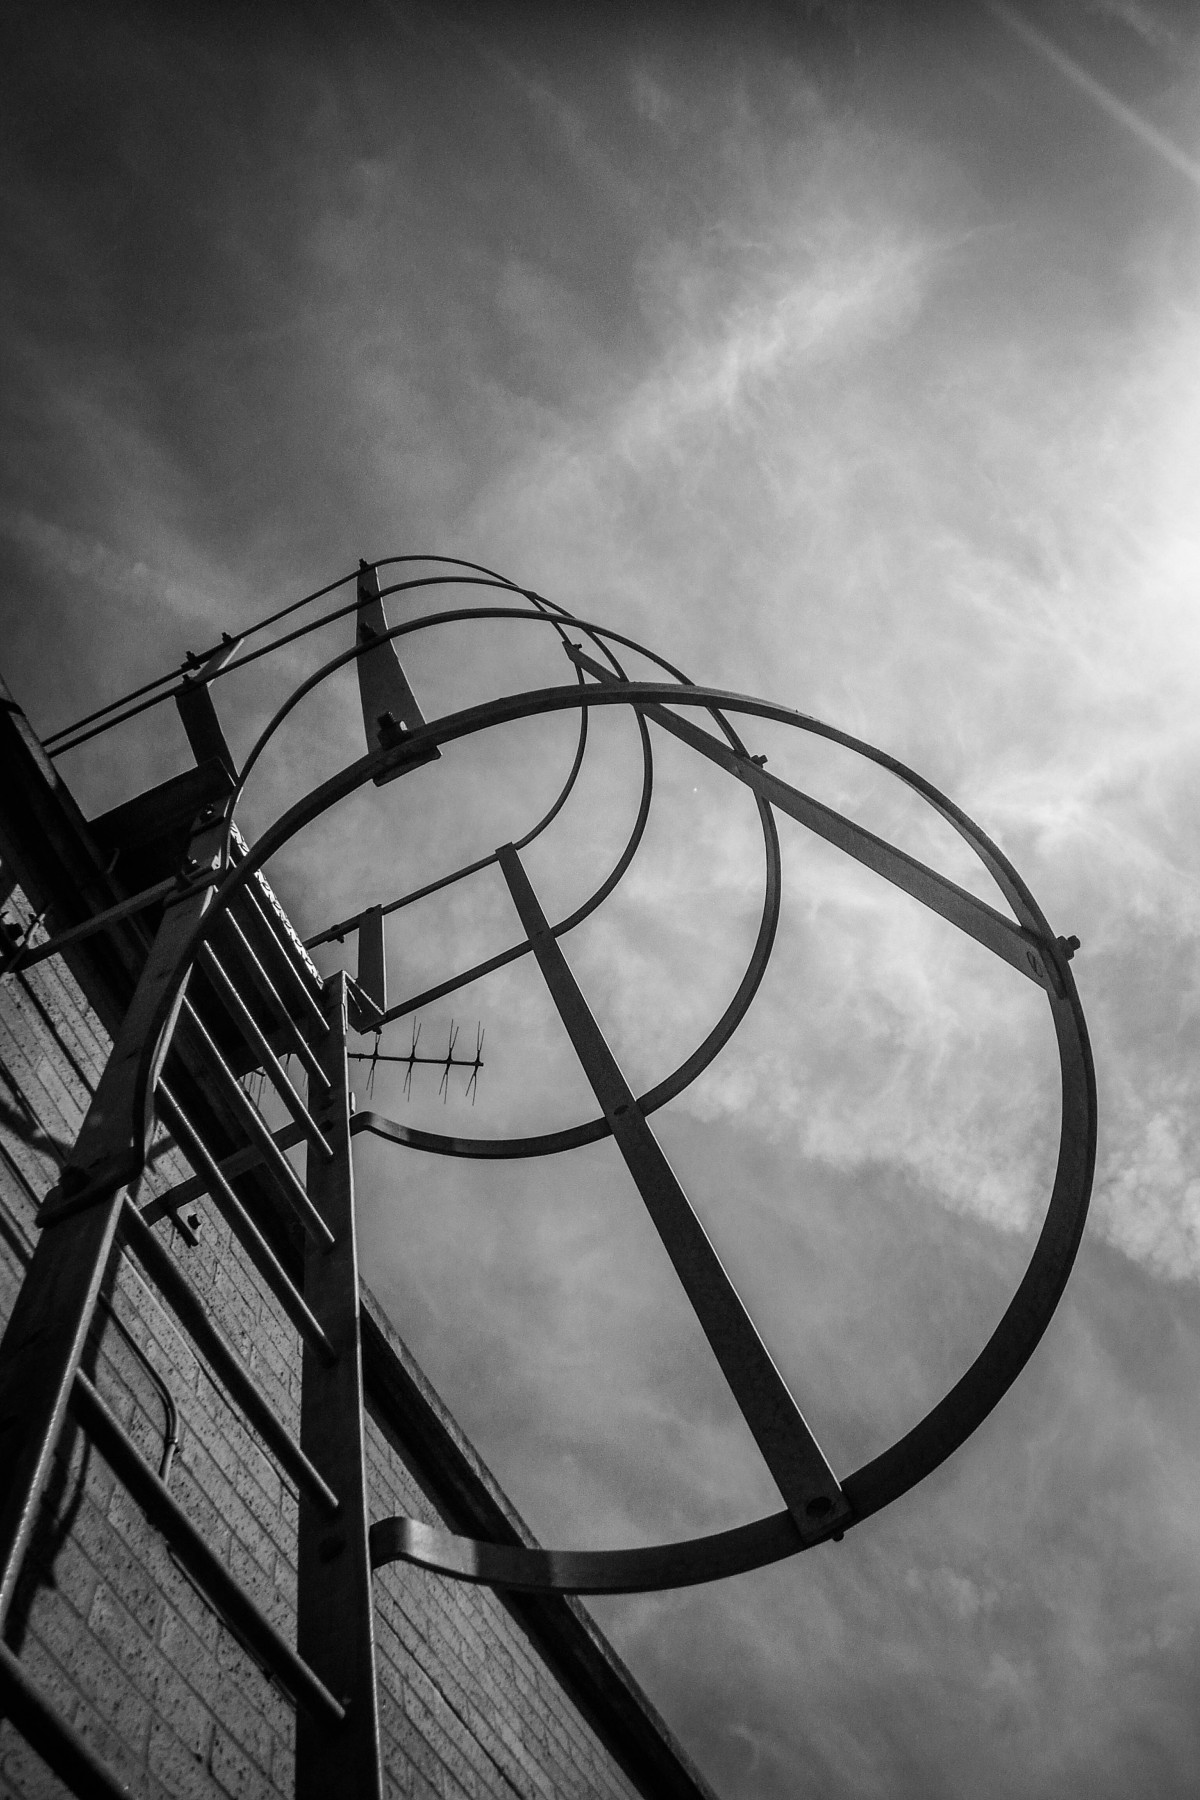
Tags: cloud, black and white, sky, line, reflection, darkness, circle, symmetry, shape